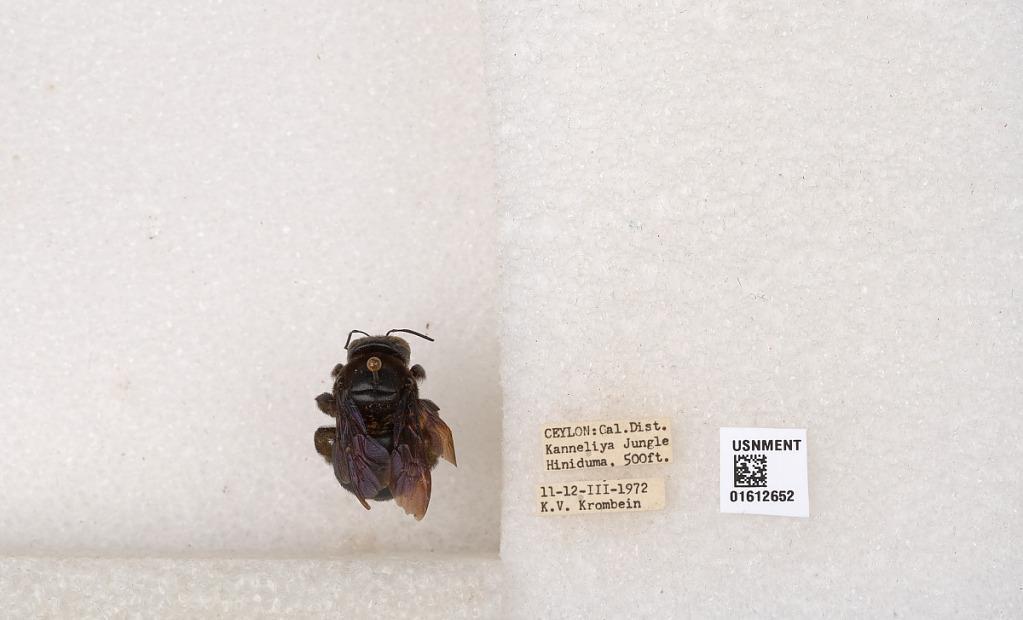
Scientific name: Xylocopa (Zonohirsuta) sp.
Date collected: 1972-3-11
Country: Sri Lanka
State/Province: Southern
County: Galle
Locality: Kanneliya Jungle, Hiniduma